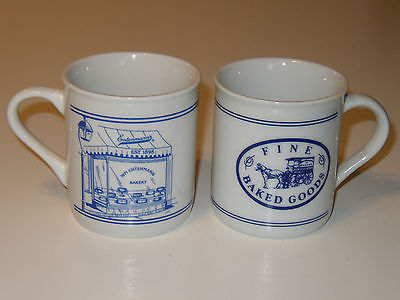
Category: mug